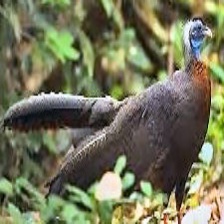
Species: GREAT ARGUS
Scientific name: ARGUSIANUS ARGU